Culture vs. Copyright

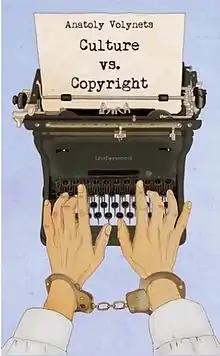

Culture vs. Copyright: A Diary of a Naïve Philosopher is a philosophical diary by the Ukrainian American scholar Anatoly G. Volynets, published in 2014. It is Volynets' first book, consisting of dialogues among five first graders alternated with the thoughts of their teacher – the Naïve Philosopher of the subtitle – thoughts written in Volynets' own voice. The dialogues explore philosophical, psychological, economical and other aspects of intellectual property in its relations with culture and civilization.